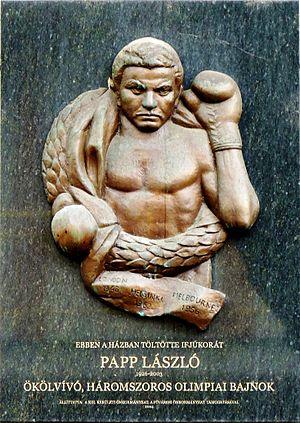
Plaque commémorative à M. László Papp (1926-2003) champion olympique de boxe, entraîneur et directeur sportif hongrois. La plaque est apposée au front de la maison où il passa son enfance. Elle fut dévoilée le 4 novembre 2004. L’auteur du relief en bronze est M. Ferenc Gyurcsek. (48, rue Kassák Lajos, Budapest, 13e arr.). Magyar: Papp László (1926-2003) olimpiai bajnok magyar ökölvívó, edző és sportvezető emléktáblája annak a háznak falán, amelyben gyermekkorát töltötte. A bronz dombormű Gyurcsek Ferenc szobrászművész alkotása. Felavatva: 2004. november 4-én. (Budapest, XIII. ker. Kassák Lajos utca 48.)